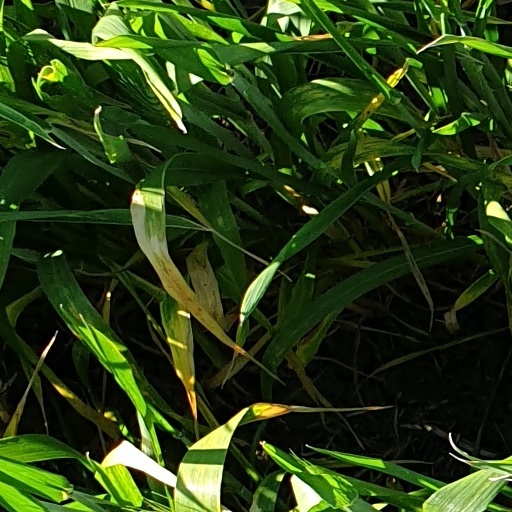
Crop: wheat